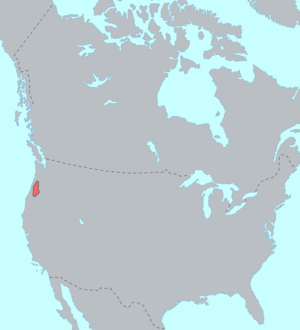
Les langues kalapuyanes sont une petite famille de langues amérindiennes parlées aux États-Unis, le long de la rivière Willamette dans l'ouest de l'Oregon. Ces langues sont éteintes.